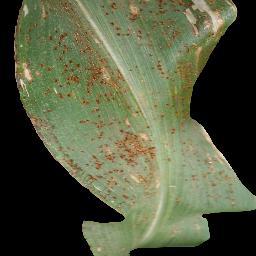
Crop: corn
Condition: (maize)_common_rust